Gérard Leseul

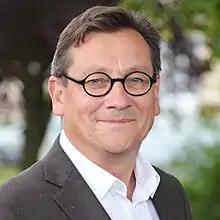
Leseul in September 2020

Gérard Leseul (born 15 August 1960) is a French politician who has been Member of Parliament for Seine-Maritime's 5th constituency since winning the 2020 by-election.